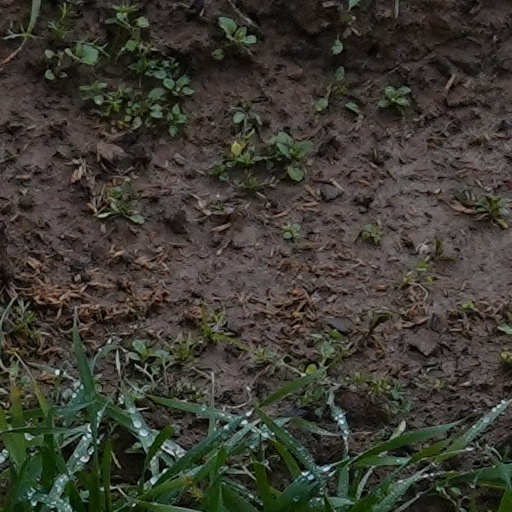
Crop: wheat